Eugene (wrestler)

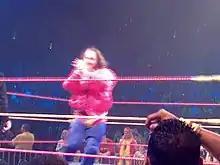
Dinsmore at the Tour in 2009

In October 2007, Dinsmore became the head official in charge of Derby City Wrestling, the intermediate-level group affiliated with Ohio Valley Wrestling, after Joey Matthews left the position. He made some appearances in Puerto Rico's World Wrestling Council (WWC), as Eugene. Dinsmore wrestled for WFX Wrestling in Canada, in a role similar to the one he played in WWE, under the names "U-Gene" and "U-gene Dinsmore". He formed a tag team with Luke Williams, better known as one half of The Bushwhackers. He wrestled for Ring of Honor (as Nick Dinsmore) in a "Ring of Honor Wrestling" taping, against "The Prodigy" Mike Bennett. In 2009, he was part of Hulk Hogan's Australian tour, , where he wrestled as U-Gene.